Russ Rankin

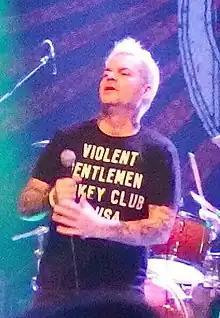
Rankin in 2019

Russ Rankin (born May 25, 1968) is an American musician, best known as the singer for the punk rock bands Good Riddance and Only Crime.